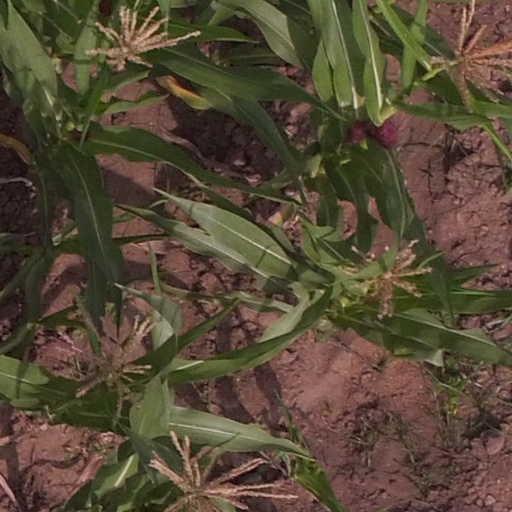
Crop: maize; corn